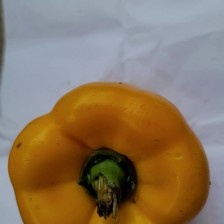
Label: capsicum